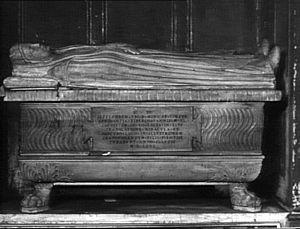
Souk Ahras, « la protégée des lions », anciennement Thagaste ou Tagilt, est une commune de la wilaya de Souk Ahras en Algérie, située à 75 kilomètres au sud-est de Guelma et à 100 kilomètres au sud-est d'Annaba.